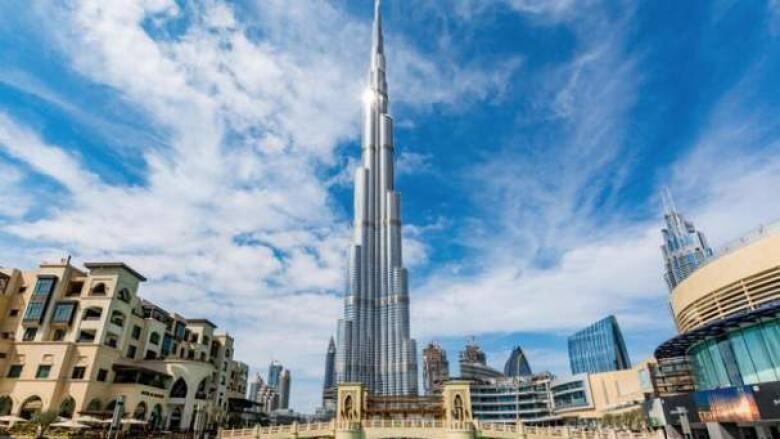
Landmark: Burj Khalifa